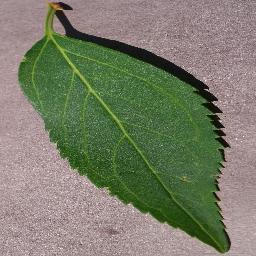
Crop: cherry
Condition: (including_sour)_healthy